Terry Leahy

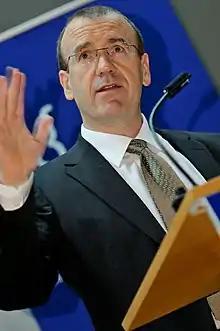

Sir Terence Patrick Leahy (born 28 February 1956) is a British businessman, previously the CEO of Tesco, the largest British retailer and the third-largest retailer in the world measured by revenues. In 2011, he became a senior advisor at private equity company Clayton Dubilier & Rice.